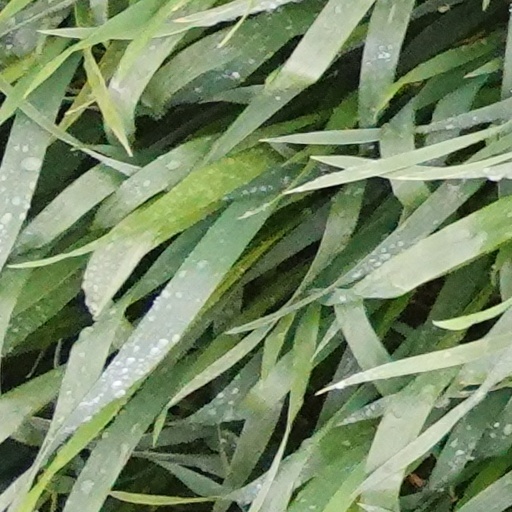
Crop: wheat